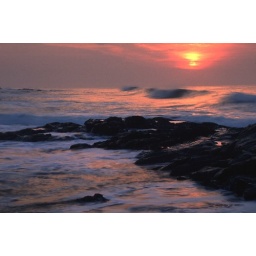
The sun peeped through the clouds for a few minutes resulting in this magic moment. S Africa East coast